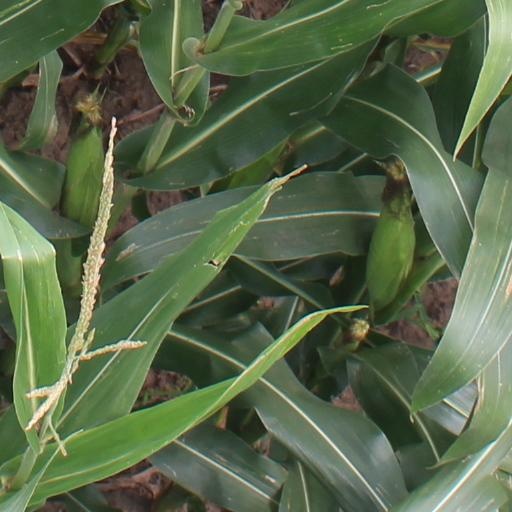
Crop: maize; corn